Question: Where are the containers?
Tambaya: Ina containers?
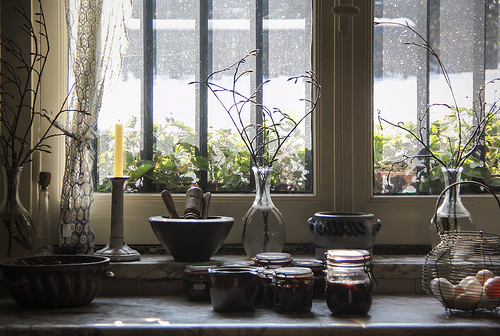
Answer: On the ground.
Amsa: A ƙasa.